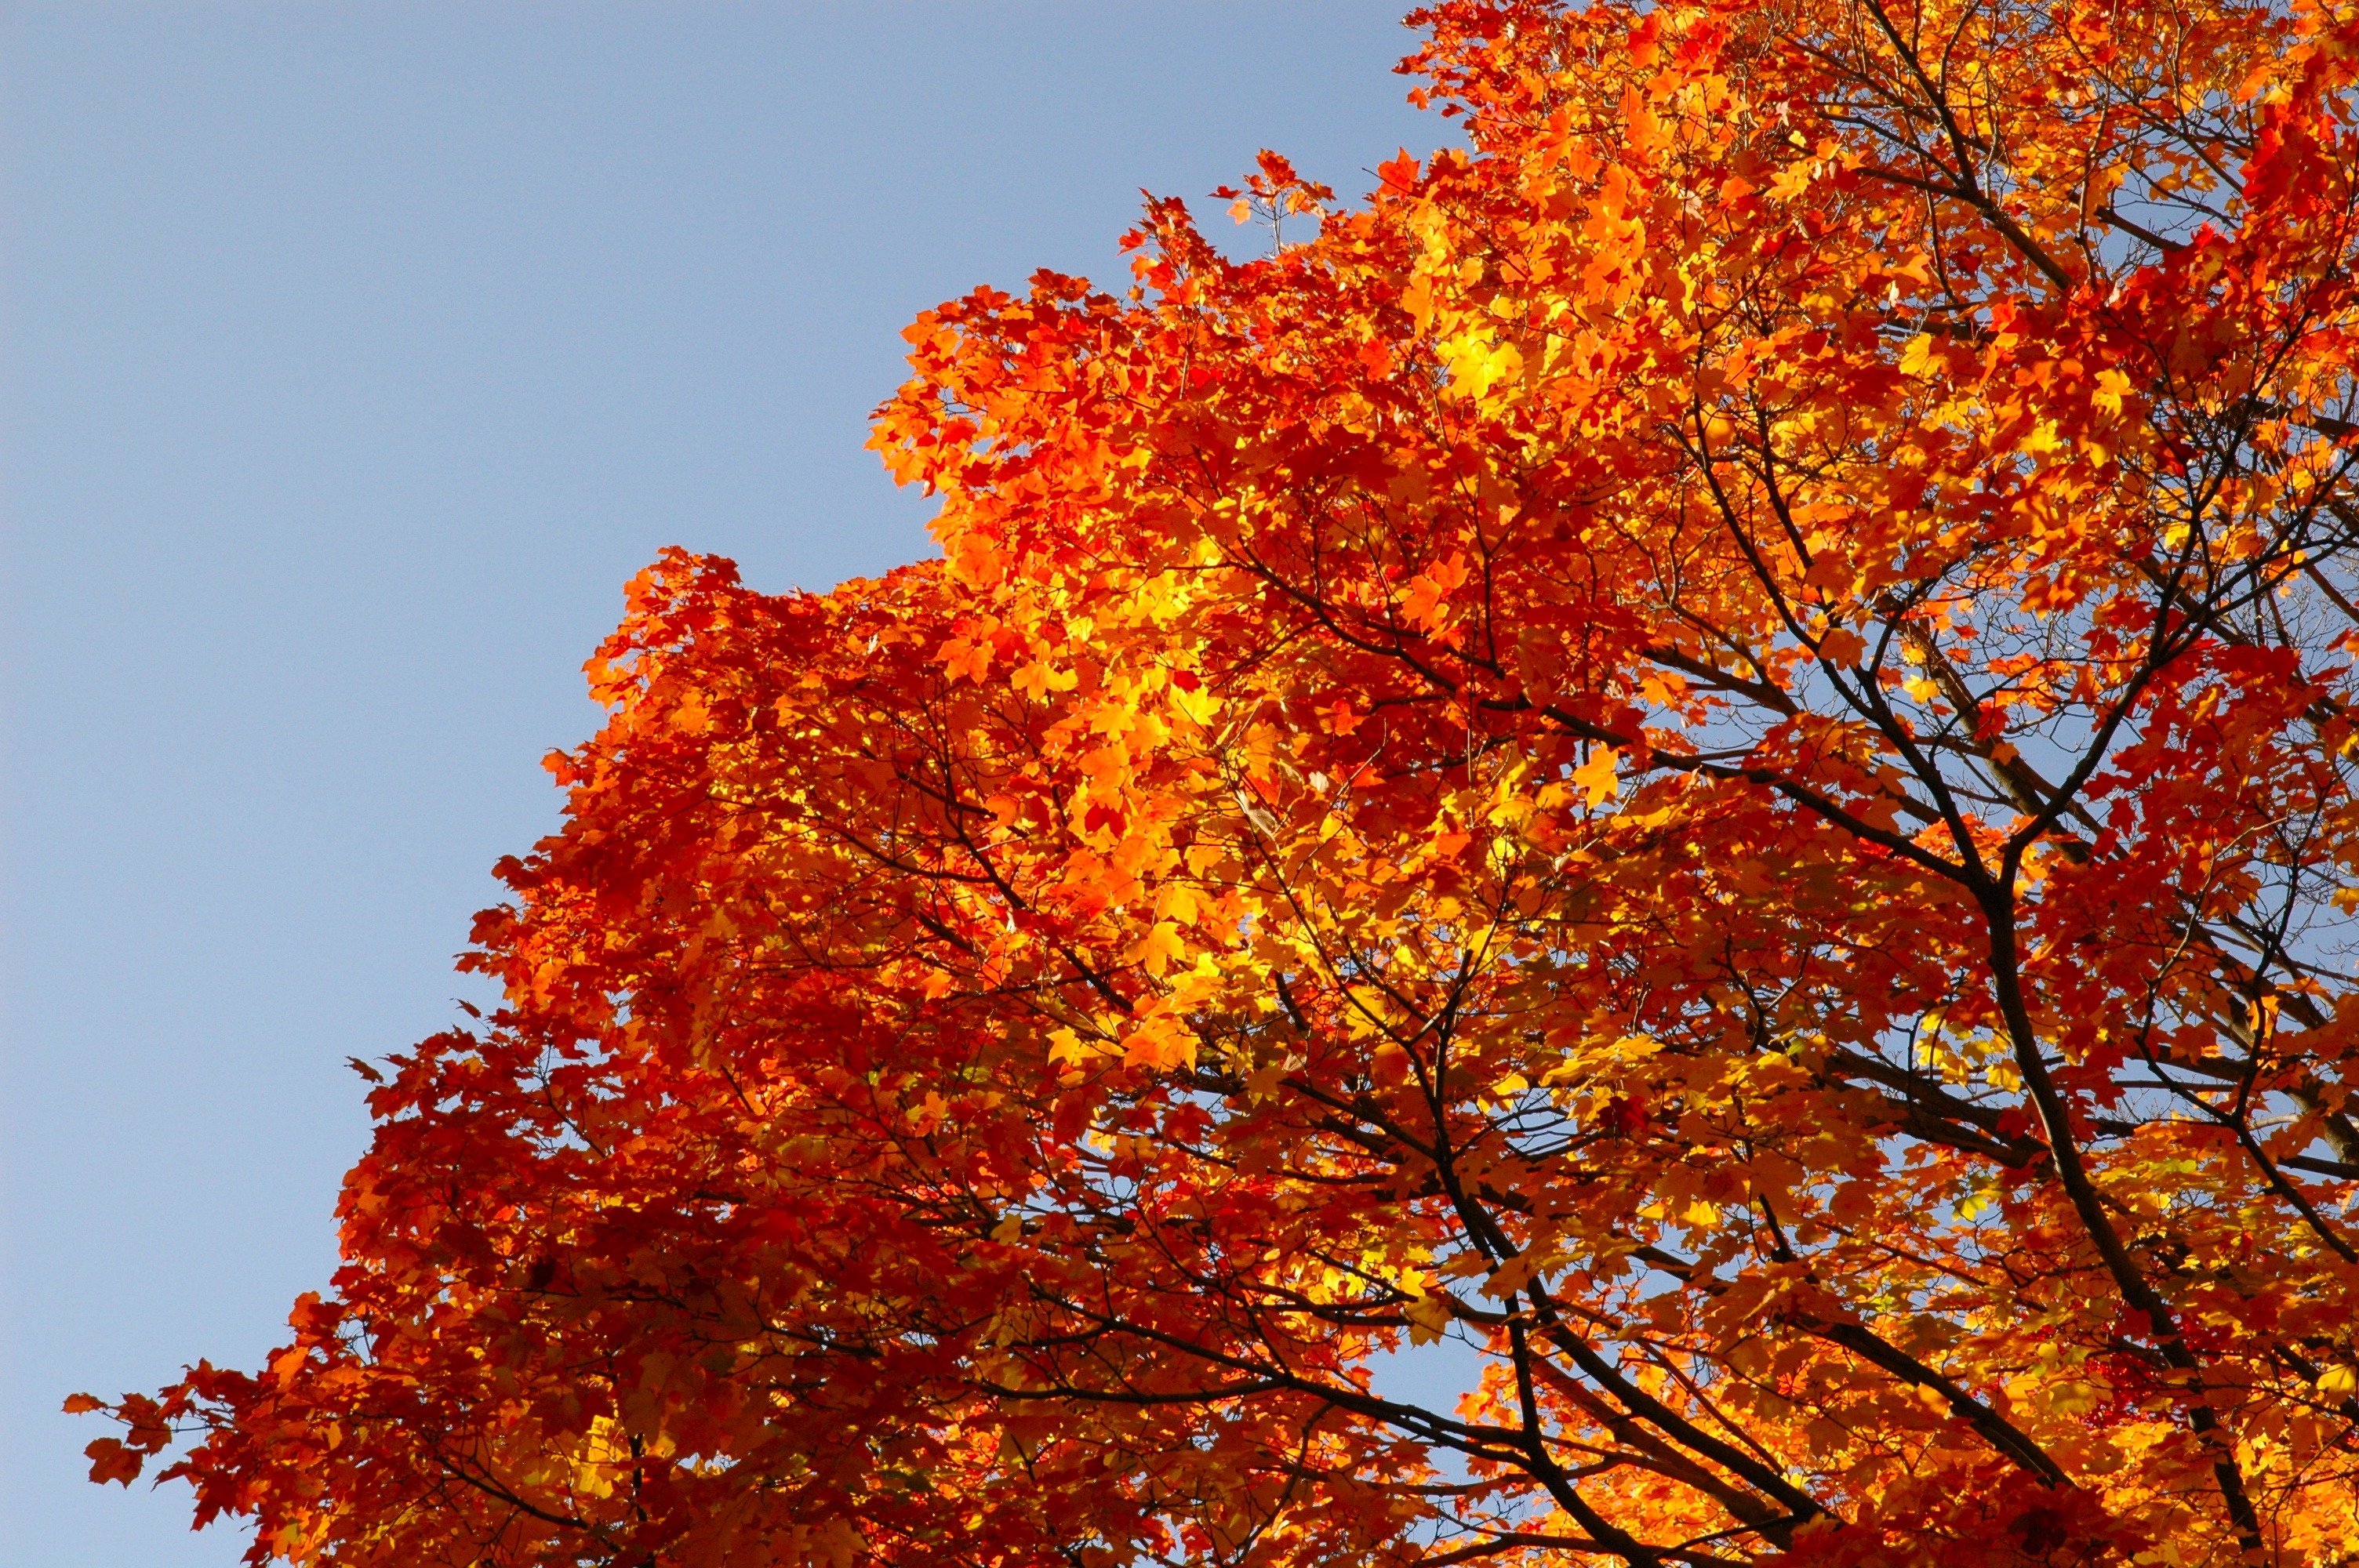
tree, branch, plant, sunlight, leaf, fall, autumn, season, maple tree, maple leaf, blue sky, leaves, deciduous, fall colors, fall leaves, golden autumn, flowering plant, woody plant, land plant, aut